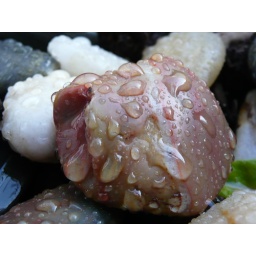
Some raindrops on the rocks in a pot plant we have.